Old Hatfield

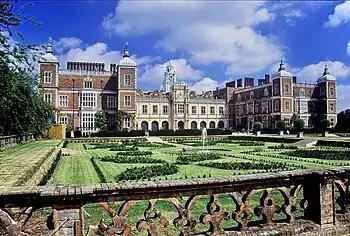
North facing view of Hatfield House

He decided to wreck three wings of the building and use the bricks to construct Cecil's new house which was named as Hatfield House, a Jacobean architectural style construction. Today, both buildings, grade I listed building, with parks and Elizabeth's Knot Garden are open to the public and can be visited, in the vicinity of Hatfield township.